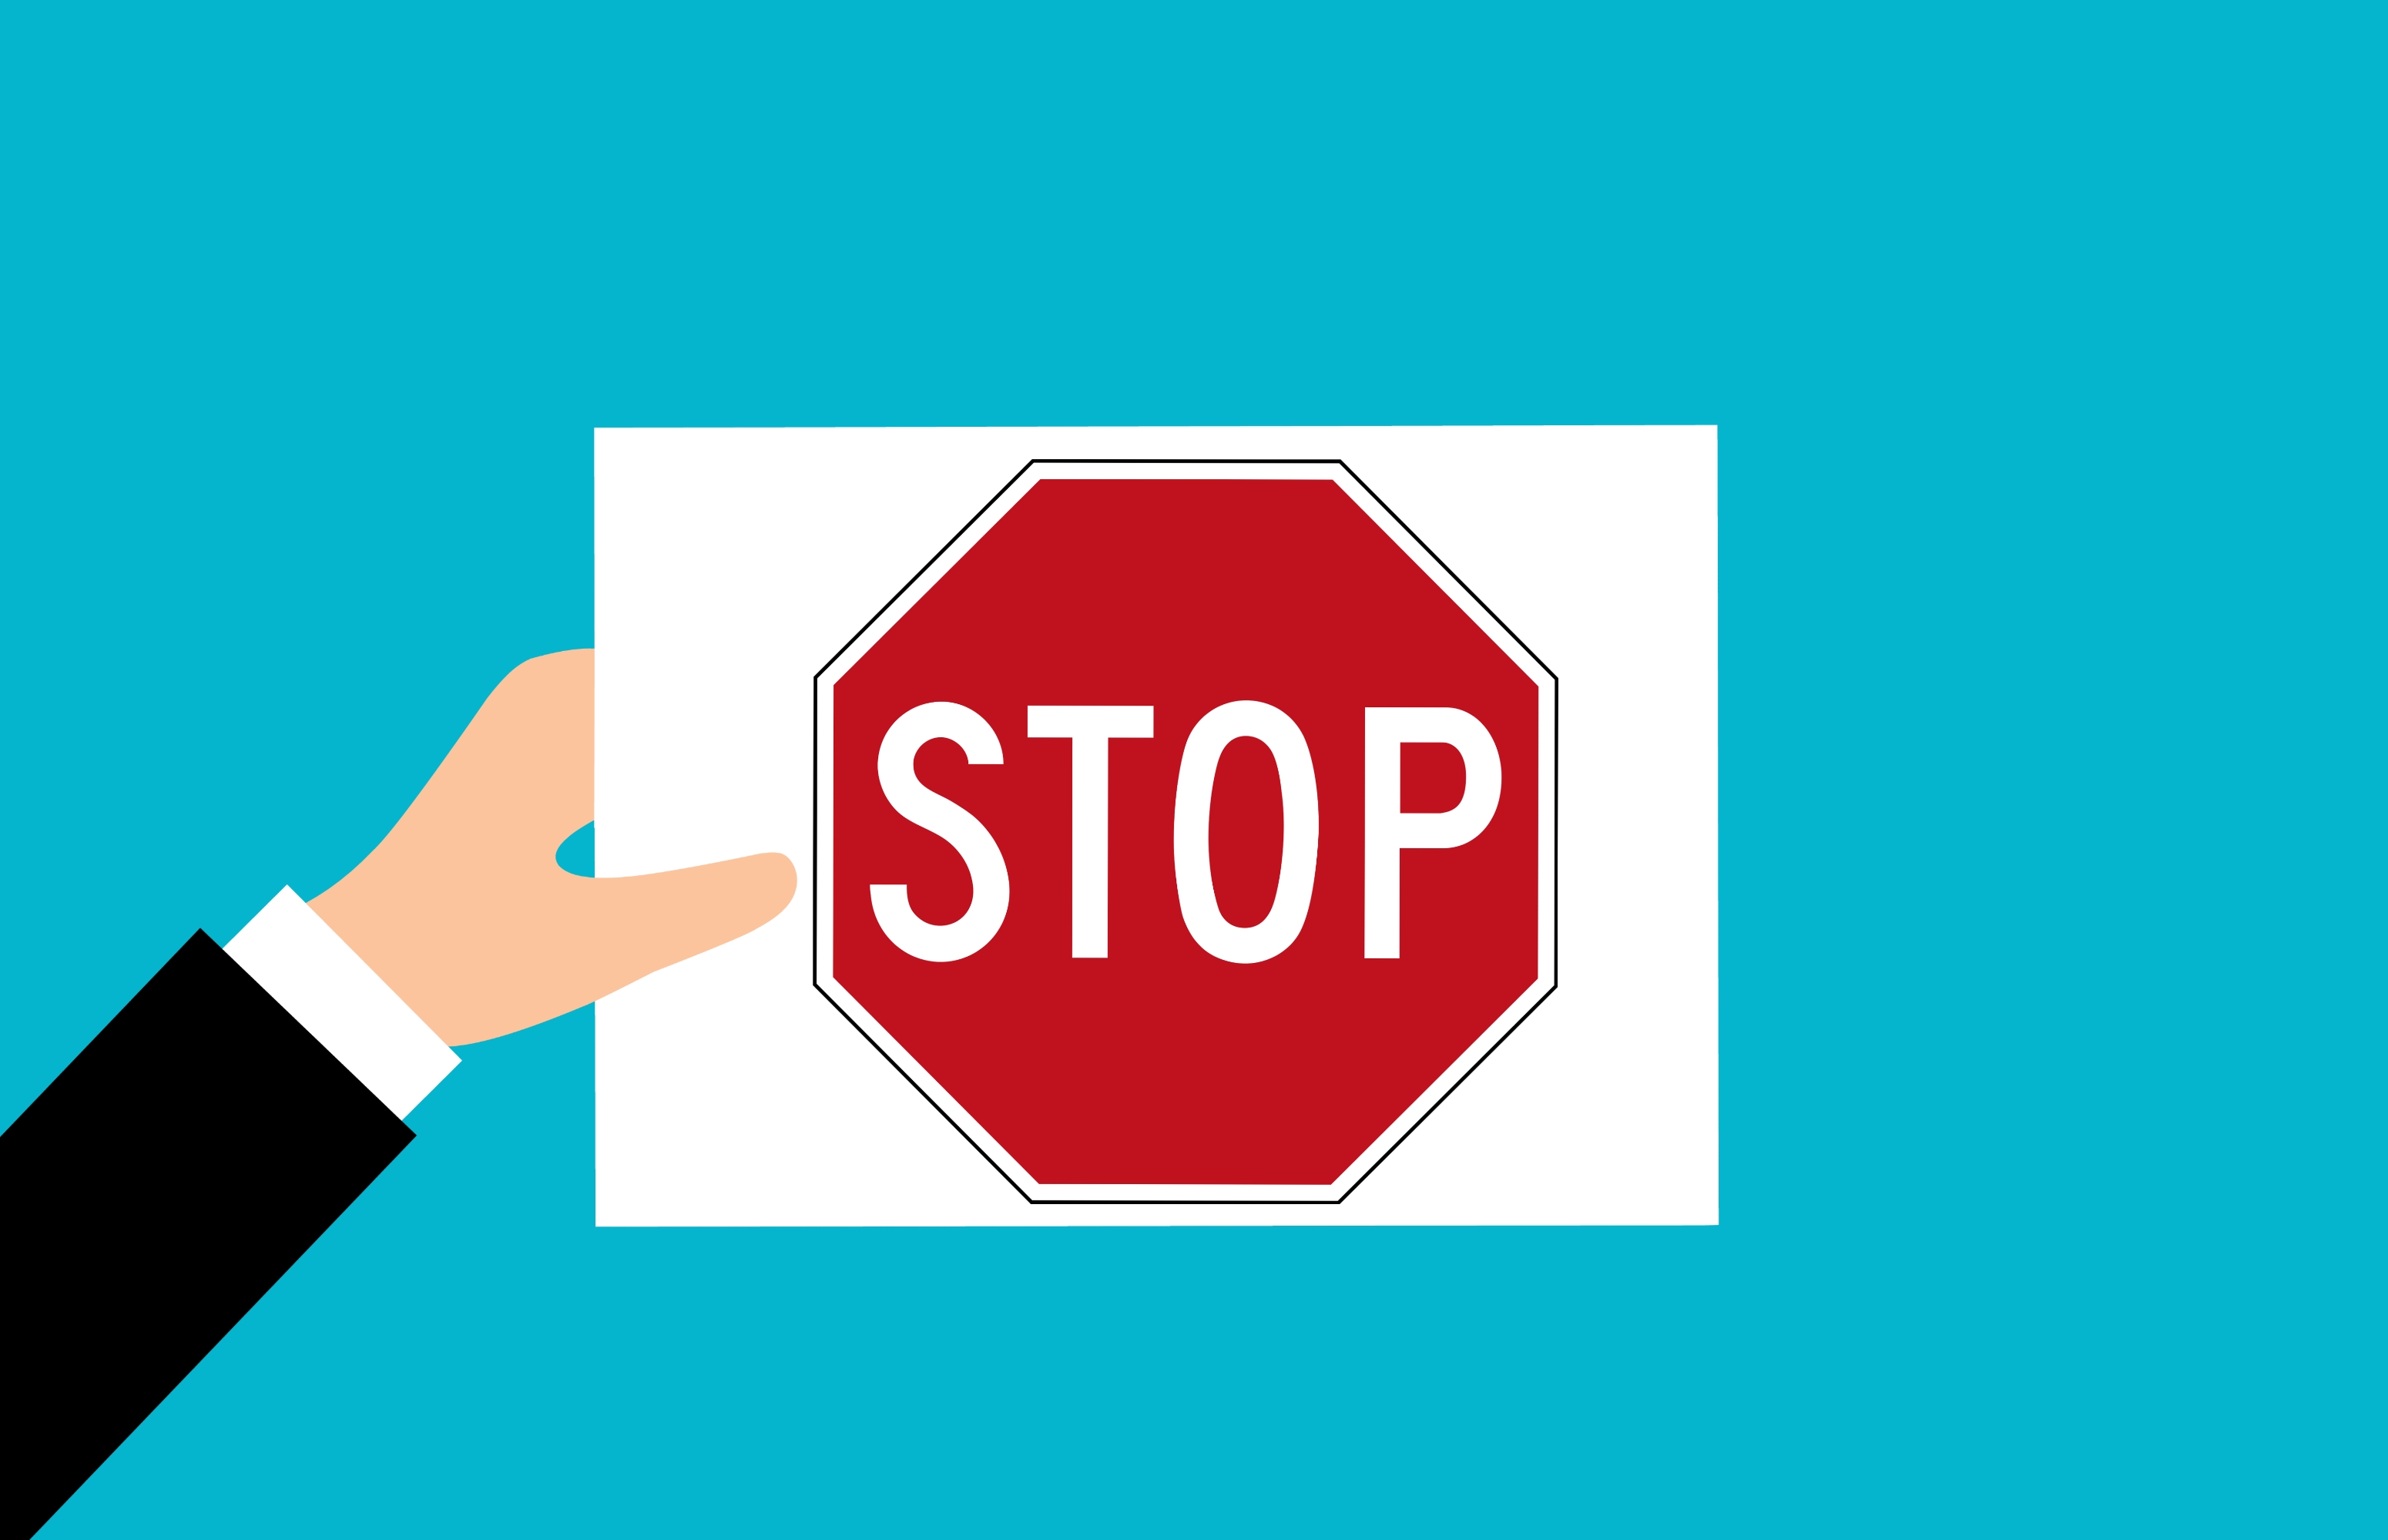
stop, sign, white, business, way, direction, decision, signal, hand, safety, cartoon, control, symbol, paper, danger, warning, message, law, circle, object, intersection, text, product, font, signage, logo, line, trademark, brand, traffic sign, illustration, graphic design, stop sign, gesture, banner, icon, company, graphics